Baron Gerard

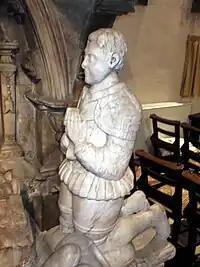
Gilbert, 2nd Baron Gerard; Gerard Chapel, Church of St John the Baptist, Ashley

The title Baron Gerard, of Gerard's Bromley, was created in the Peerage of England on 21 July 1603 for Sir Thomas Gerard (d. 1617), son of Sir Gilbert Gerard (d. 1593) Attorney General between 1559 and 1581 and Master of the Rolls in 1581, who acquired estates at Gerards Bromley and Hilderstone, Staffordshire. The first Baron was Lord President of Wales between 1616 and 1617. The barony passed in direct line of succession until the death of the fifth Baron in 1684 when it passed to his second cousin Charles, a great-grandson of the 1st Baron Gerard, and upon his death without a male heir, to his brother Philip Gerard, a Jesuit priest who died childless in 1733 when the barony became extinct.